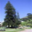
Label: pine_tree